Detention of the Dead

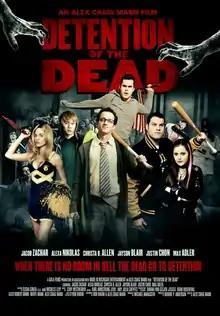
Theatrical release poster

Detention of the Dead is a 2012 American zombie comedy film written and directed by Alex Craig Mann, based on the Rob Rinow stage play of the same name. Filming began in spring 2011. It had a small theatrical release in Los Angeles on June 28, 2013, and was released on DVD on July 23, 2013.